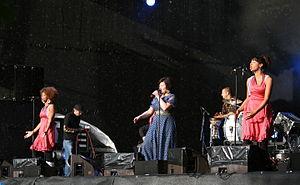
Miss Platnum, connu aussi sous le nom Platnum, est une chanteuse-compositrice-musicienne roumaine vivant en Allemagne après s'être exilée avec sa famille.